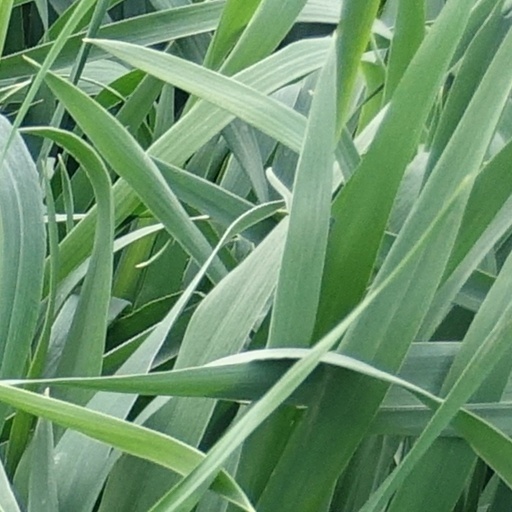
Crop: wheat